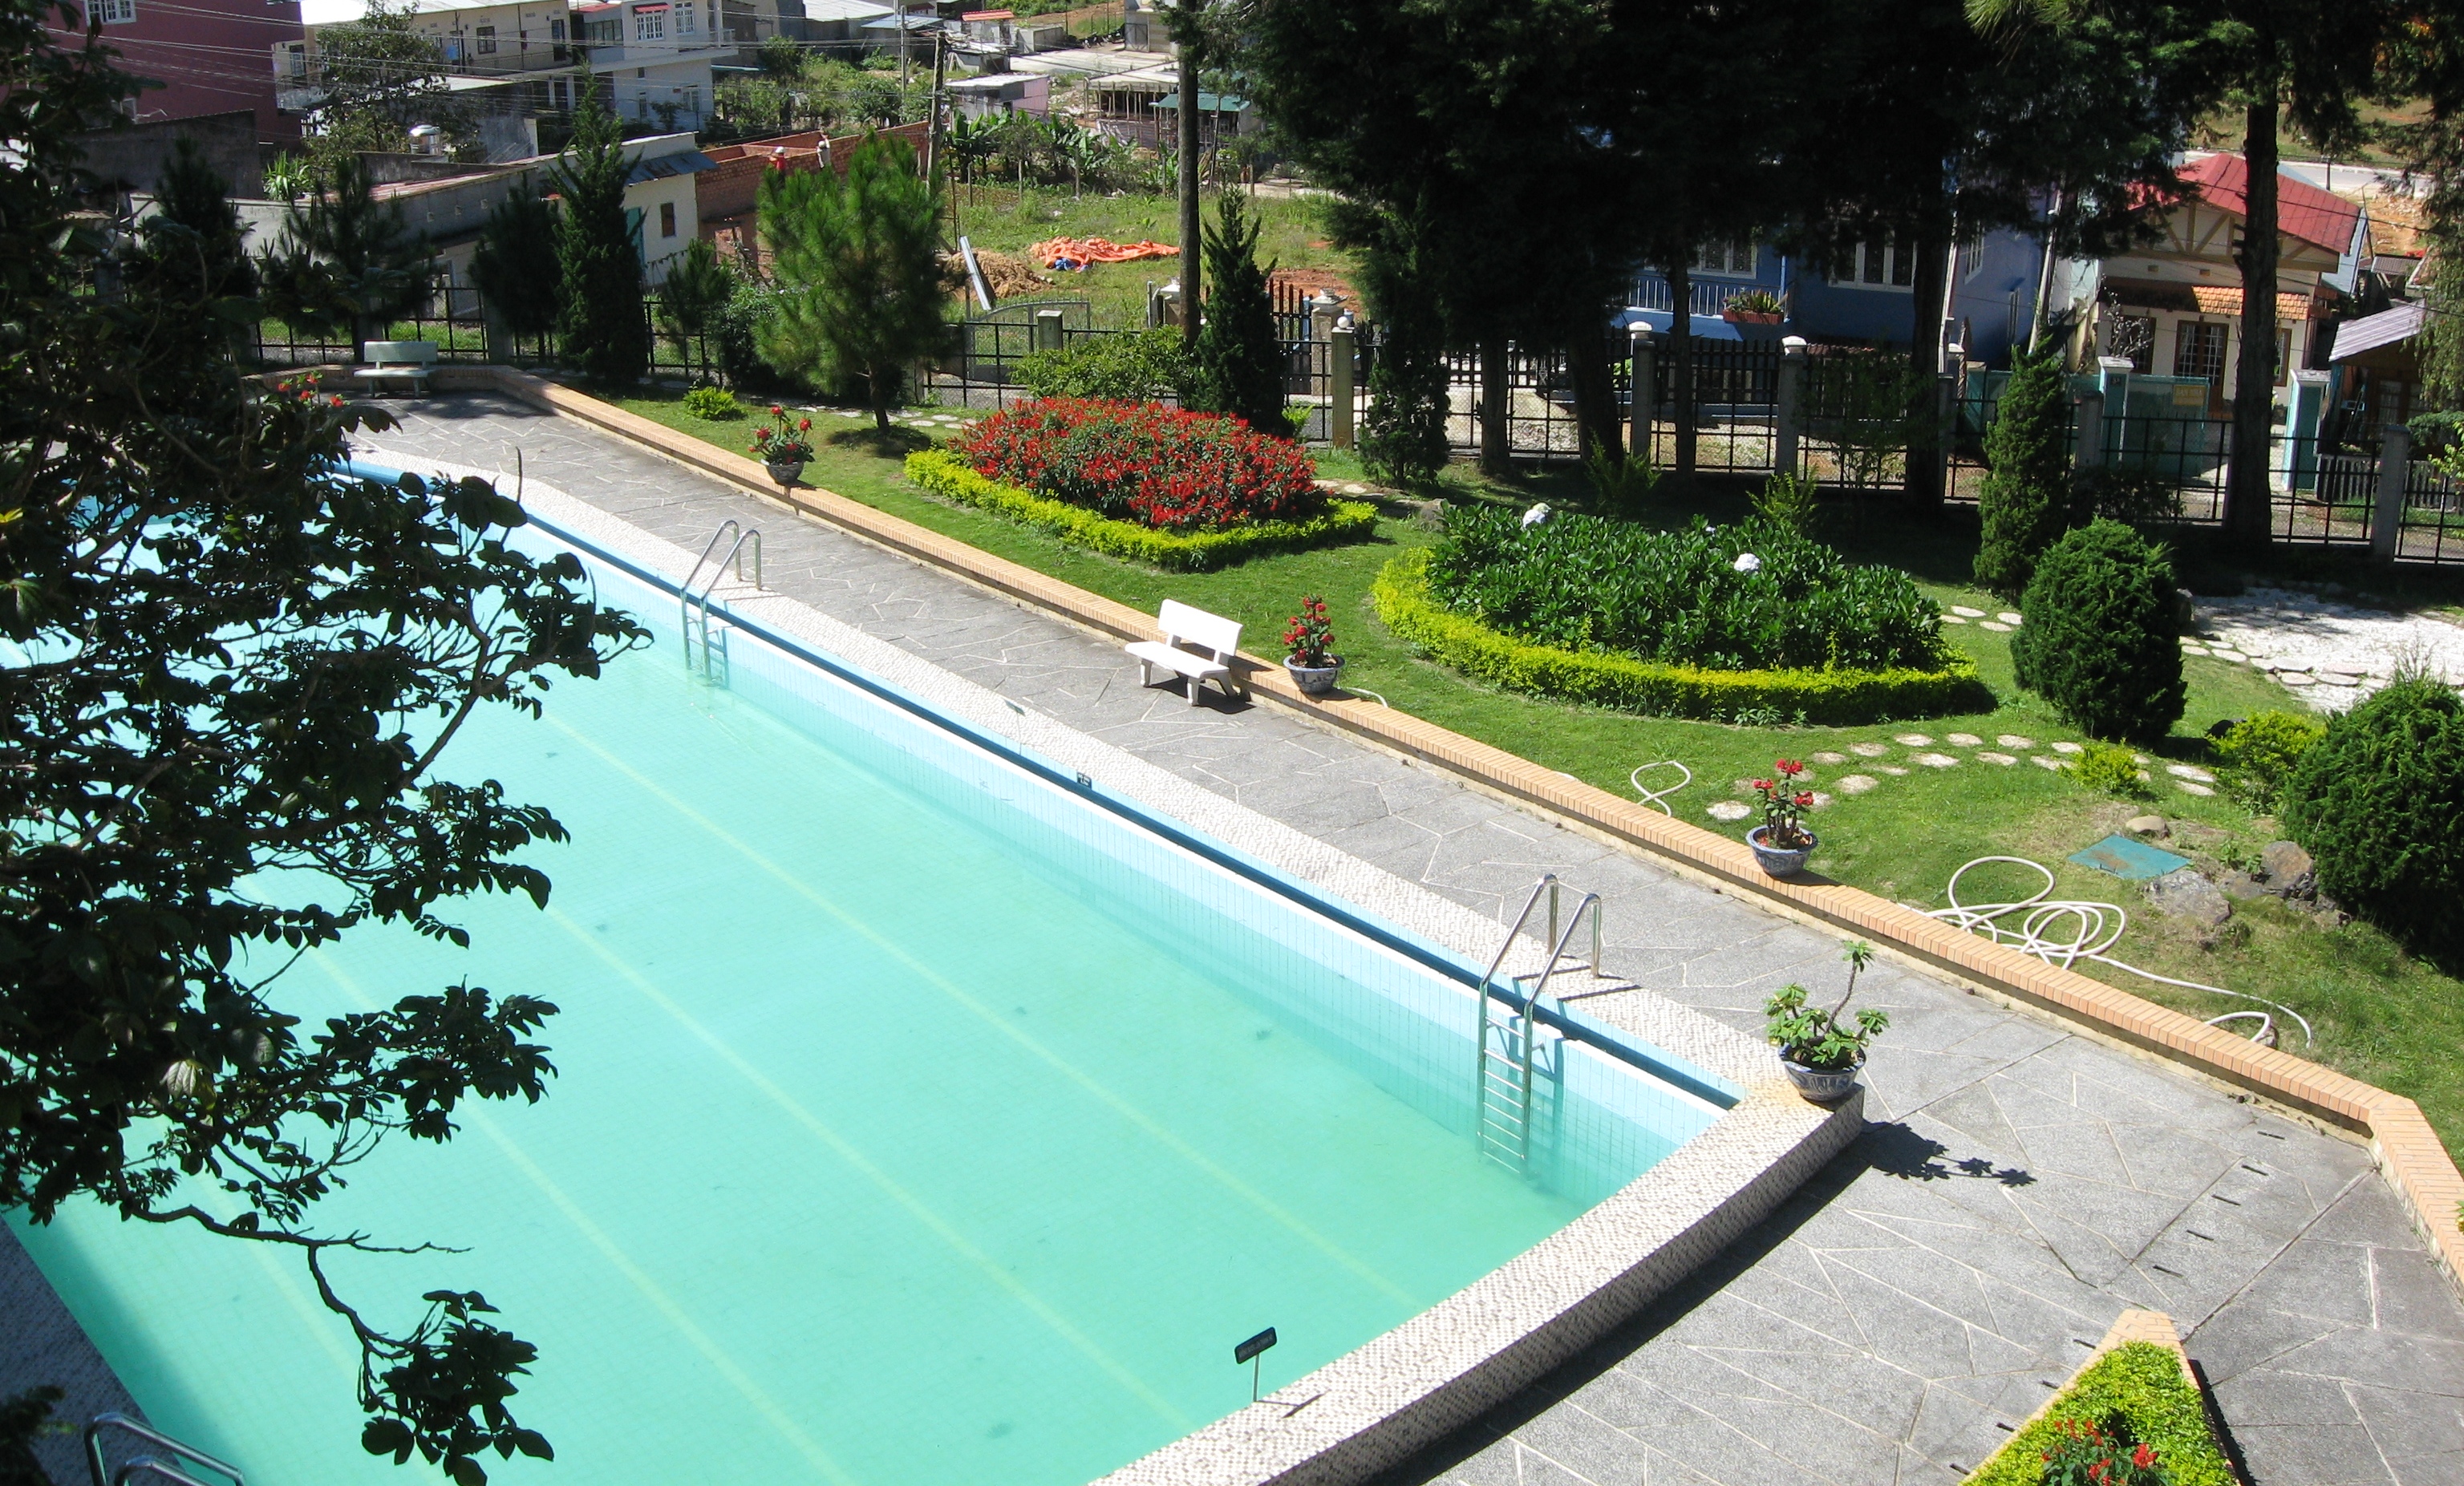
user: text: Nước trong bể bơi có màu gì?
assistant: text: Màu xanh ngọc

user: text: Có bao nhiêu cái thang kim loại trong bể bơi?
assistant: text: Hai

user: text: Vật dụng màu trắng dùng để ngồi đặt cạnh bãi cỏ là gì?
assistant: text: Băng ghế

user: text: Mô tả hai khu vực trang trí hoa lá cạnh bể bơi, bao gồm màu sắc chủ đạo của hoa và cách chúng được sắp xếp.
assistant: text: Một khu vực là thảm hoa màu đỏ rực rỡ với đường viền cây bụi xanh thấp; khu vực còn lại có cây bụi xanh lá và xen kẽ vài bông hoa màu trắng.